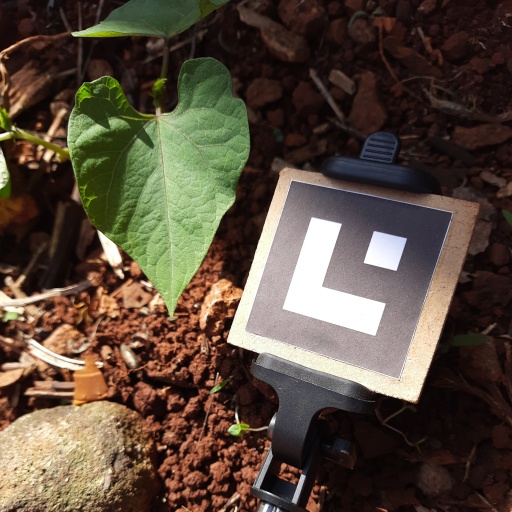
Observations: wavy surface, no eating holes, under sunlight